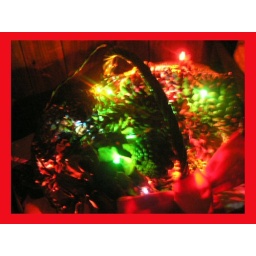
Photo of my Christmas basket framed in red